Nehemiah 3

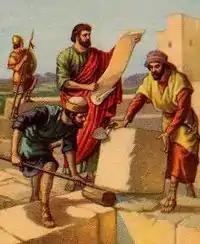
Nehemiah led the building of Jerusalem's walls. In "Standard Bible Story Readers" by. Lillie A. Faris 1925.

In this section, Nehemiah lists the process of rebuilding the wall of Jerusalem, starting with the people working on the north wall and its gates. The north side of wall would have suffered 'the brunt of most attacks on Jerusalem, for those arriving from Mesopotamia' (cf. ).